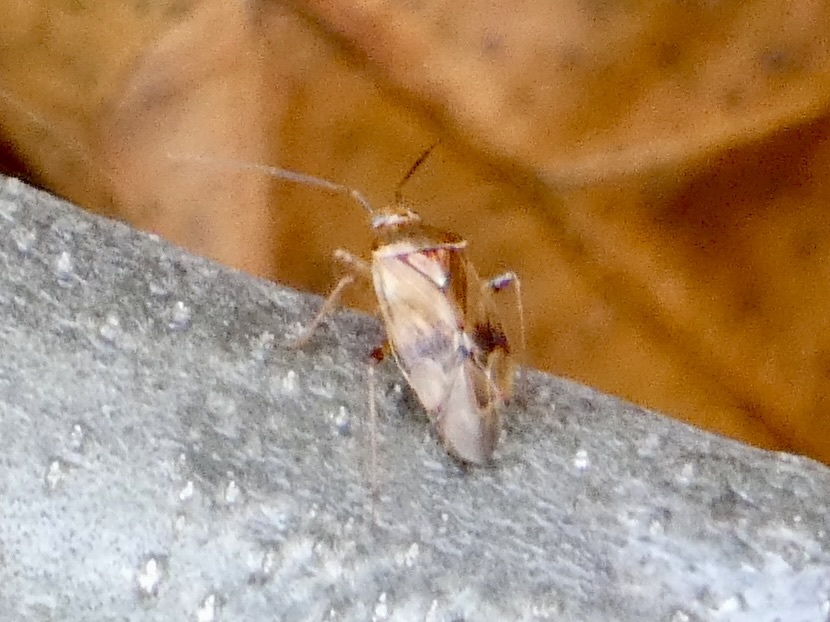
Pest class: lygus_bug